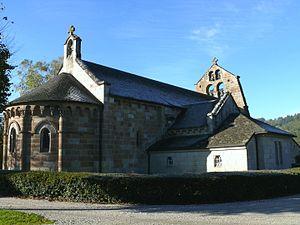
Ydes-Bourg - Eglise Saint-Georges
Ydes est une commune française située dans le département du Cantal, en région Auvergne-Rhône-Alpes.